Tommi Siirilä

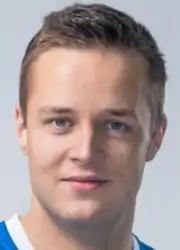

Tommi Siirilä (born 5 August 1993) is a Finnish male volleyball player. He was part of the Finland men's national volleyball team at the 2014 FIVB Volleyball Men's World Championship in Poland. He played for Sir Conad Perugia.